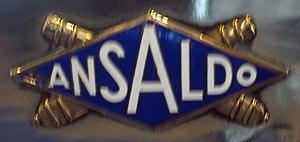
Ansaldo est une ancienne société industrielle italienne, créée à Sampierdarena à côté de Gênes, lors du rachat des établissements Meccanico en 1853 sous le nom Gio. Ansaldo & C. sous la forme de société en commandite simple.
La société SA Automobili Ansaldo est un constructeur automobile italien, créé au lendemain de la Première Guerre mondiale dans le but de convertir les sites industriels ayant produit du matériel militaire en productions civiles. C'est une des nombreuses filiales du groupe Ansaldo, un très ancien groupe industriel italien, créé à Sampierdarena à côté de Gênes en 1853 sous le nom Gio. Ansaldo & C. sous la forme de société en commandite simple.
Gênes est une ville italienne, située sur la mer de Ligurie, précisément sur les rives du golfe de Gênes, capitale de la Ligurie. Il s'agit de l'un des principaux ports italiens et de l'un des plus grands ports de la mer Méditerranée. En 2017, elle compte 580 112 habitants et 846 363 au sein de son agglomération. Sa zone urbaine compte environ 1 540 000 habitants.